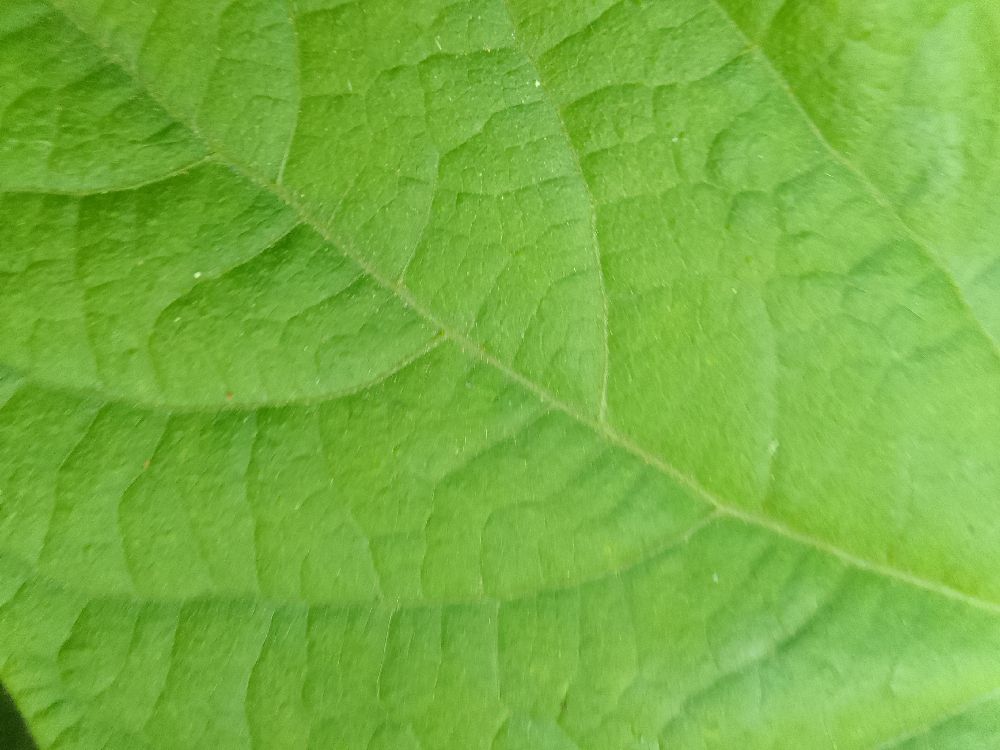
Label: healthy